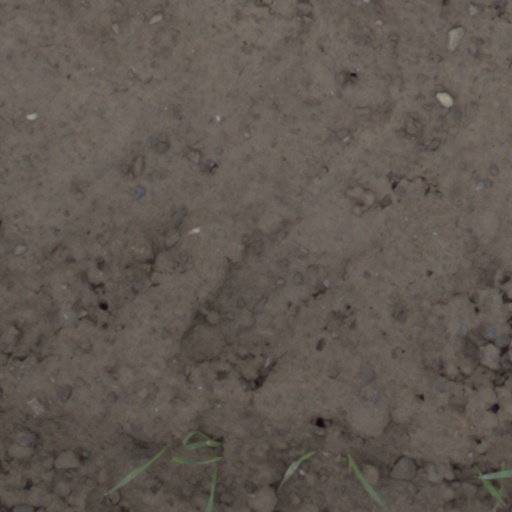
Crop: wheat